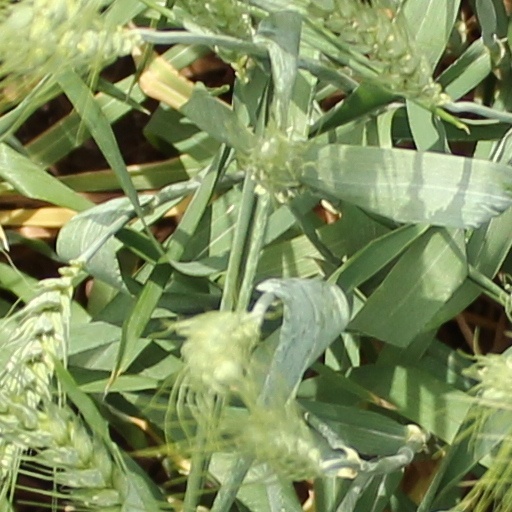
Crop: wheat